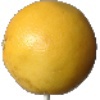
Label: Grapefruit White 1